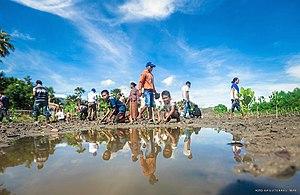
Restauration d'une mangrove (palétuviers) à Ulmera dans le Timor oriental
La mangrove est un écosystème de marais maritime incluant un groupement de végétaux spécifiques principalement ligneux, ne se développant que dans la zone de balancement des marées, appelée estran, des côtes basses des régions tropicales. On trouve aussi des marais à mangroves à l'embouchure de certains fleuves. Elle constitue l'un des 14 grands biomes terrestres définis par le WWF.
Les mangroves du plateau de la Sonde forment une écorégion terrestre définie par le Fonds mondial pour la nature, qui appartient au biome des mangroves de l'écozone indomalaise. Elle est constituée de multiples zones le long des côtes de Bornéo et du Nord de Sumatra.